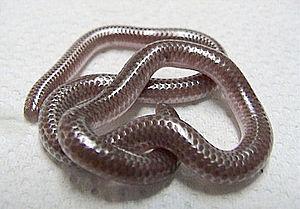
Rena dulcis est une espèce de serpents de la famille des Leptotyphlopidae.